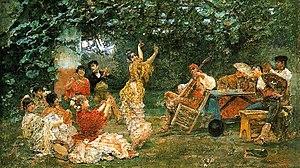
José Villegas Cordero, né le 26 août 1844 à Séville et mort le 9 novembre 1921 à Madrid, est un peintre espagnol, et un des directeurs du Musée du Prado.